Jeanne Tripplehorn

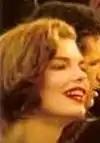
Tripplehorn in 1992

Jeanne Marie Tripplehorn (born June 10, 1963) is an American actress. She began her career on stage, acting in several plays throughout the early 1990s, including Anton Chekhov's "Three Sisters" on Broadway. Her film career began with the role of a police psychologist in the erotic thriller "Basic Instinct" (1992). Her other film roles include "The Firm" (1993), "Waterworld" (1995) and "Sliding Doors" (1998). On television, she starred as Barbara Henrickson on the HBO drama series "Big Love" (2006–2011) and as Dr. Alex Blake on the CBS police drama "Criminal Minds" (2012–2014), and she received a Primetime Emmy Award nomination for her performance as Jacqueline Kennedy Onassis in the 2009 HBO movie "Grey Gardens".